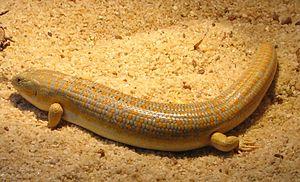
Eumeces schneideri est une espèce de sauriens de la famille des Scincidae.
Eumeces est un genre de sauriens de la famille des Scincidae.